Artillery battery

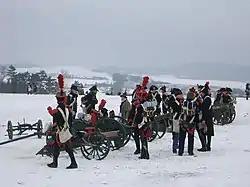
French Napoleonic artillery battery. Photo taken during the 200th anniversary reenactment of the battle of Austerlitz which took place in 1805.

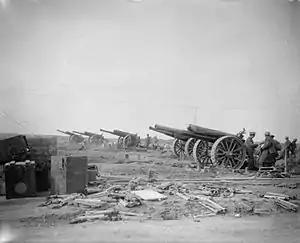
60-pounder battery at Arras, 1917

During the Napoleonic Wars some armies started grouping their batteries into larger administrative and field units. Groups of batteries combined for field combat employment called Grand Batteries by Napoleon.